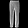
Label: Trouser